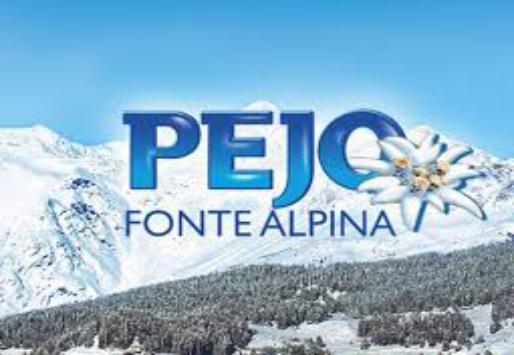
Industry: Clothes